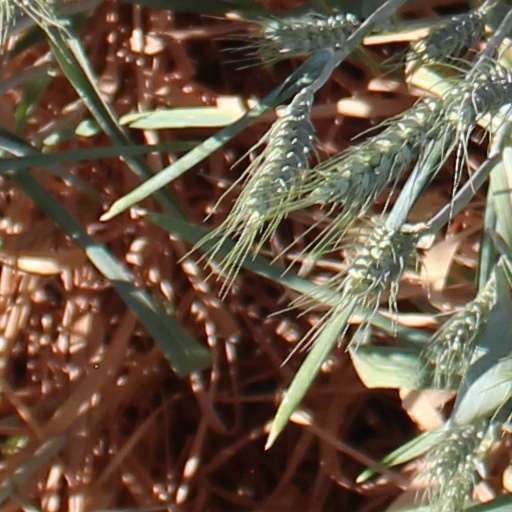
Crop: wheat